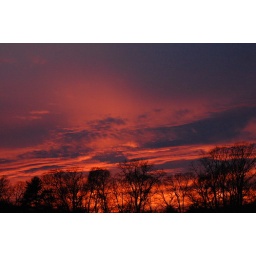
Sunset in the field by my house